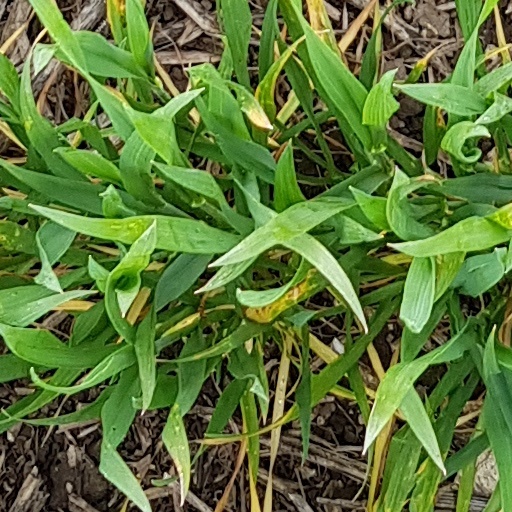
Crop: wheat